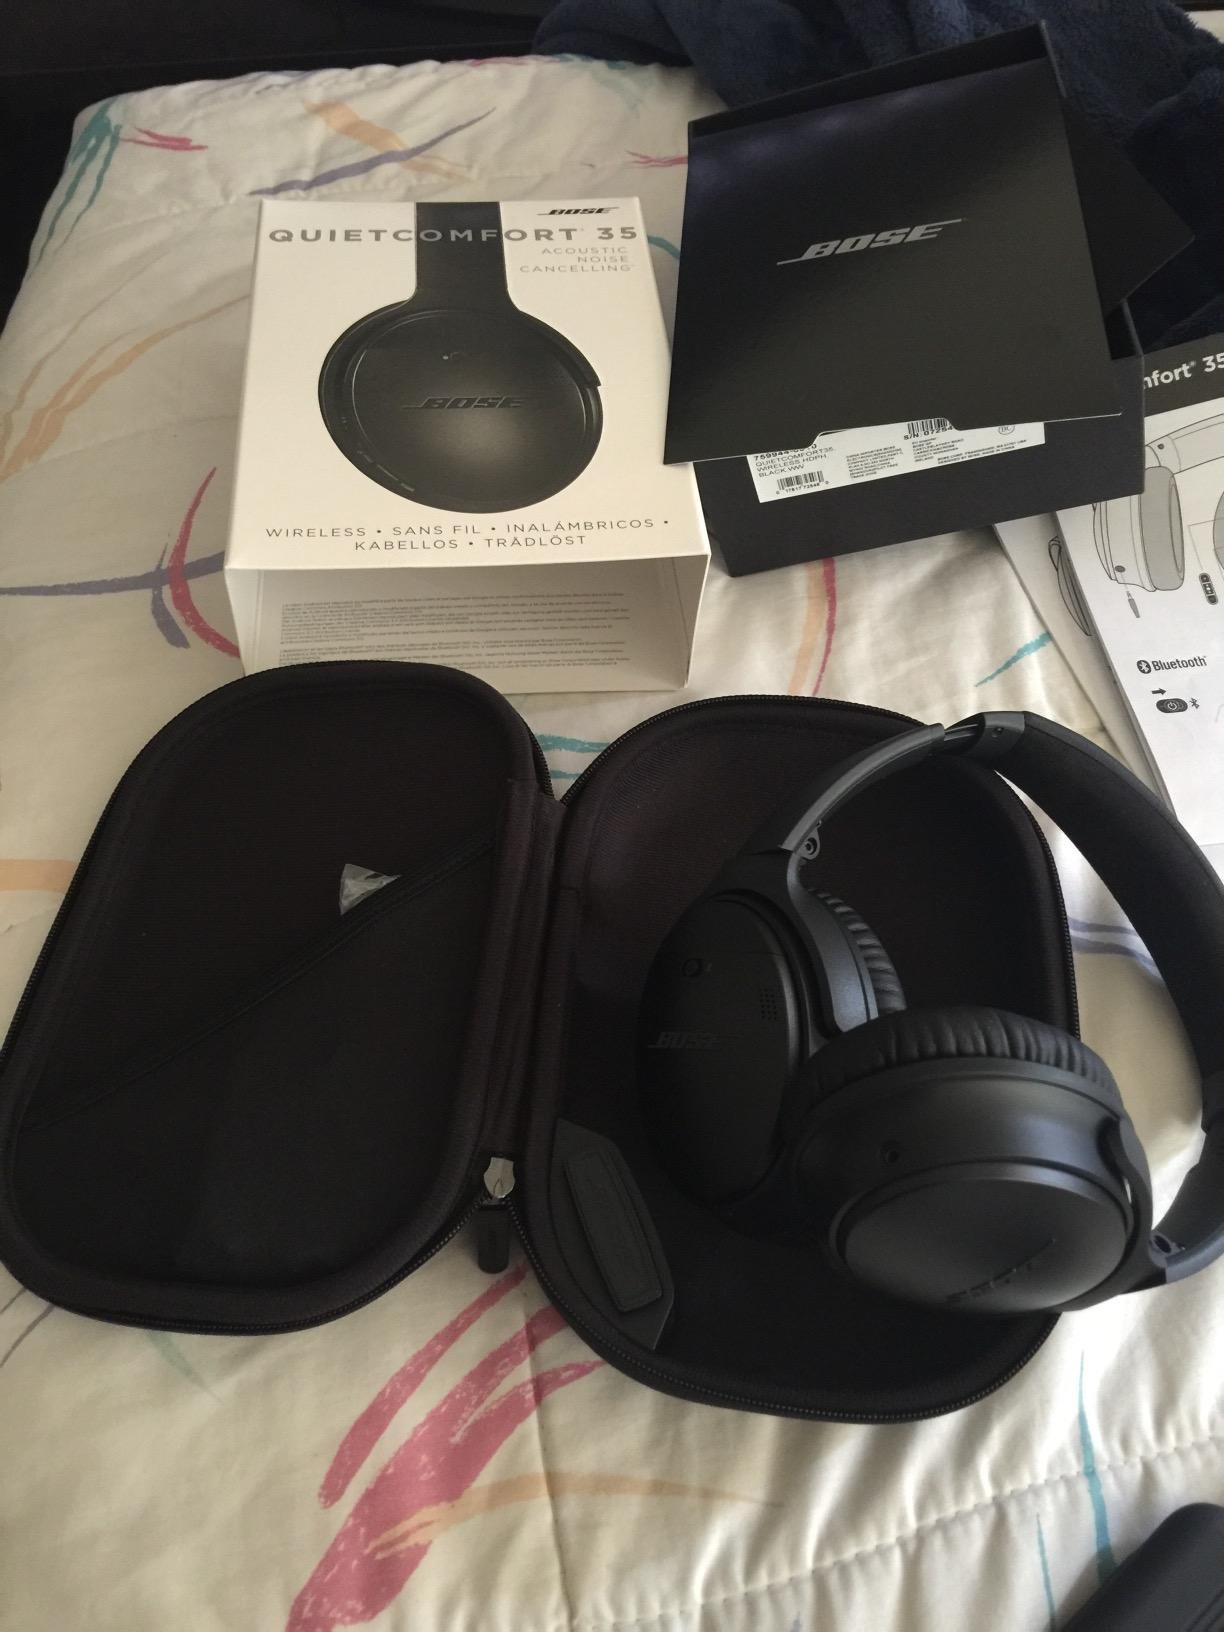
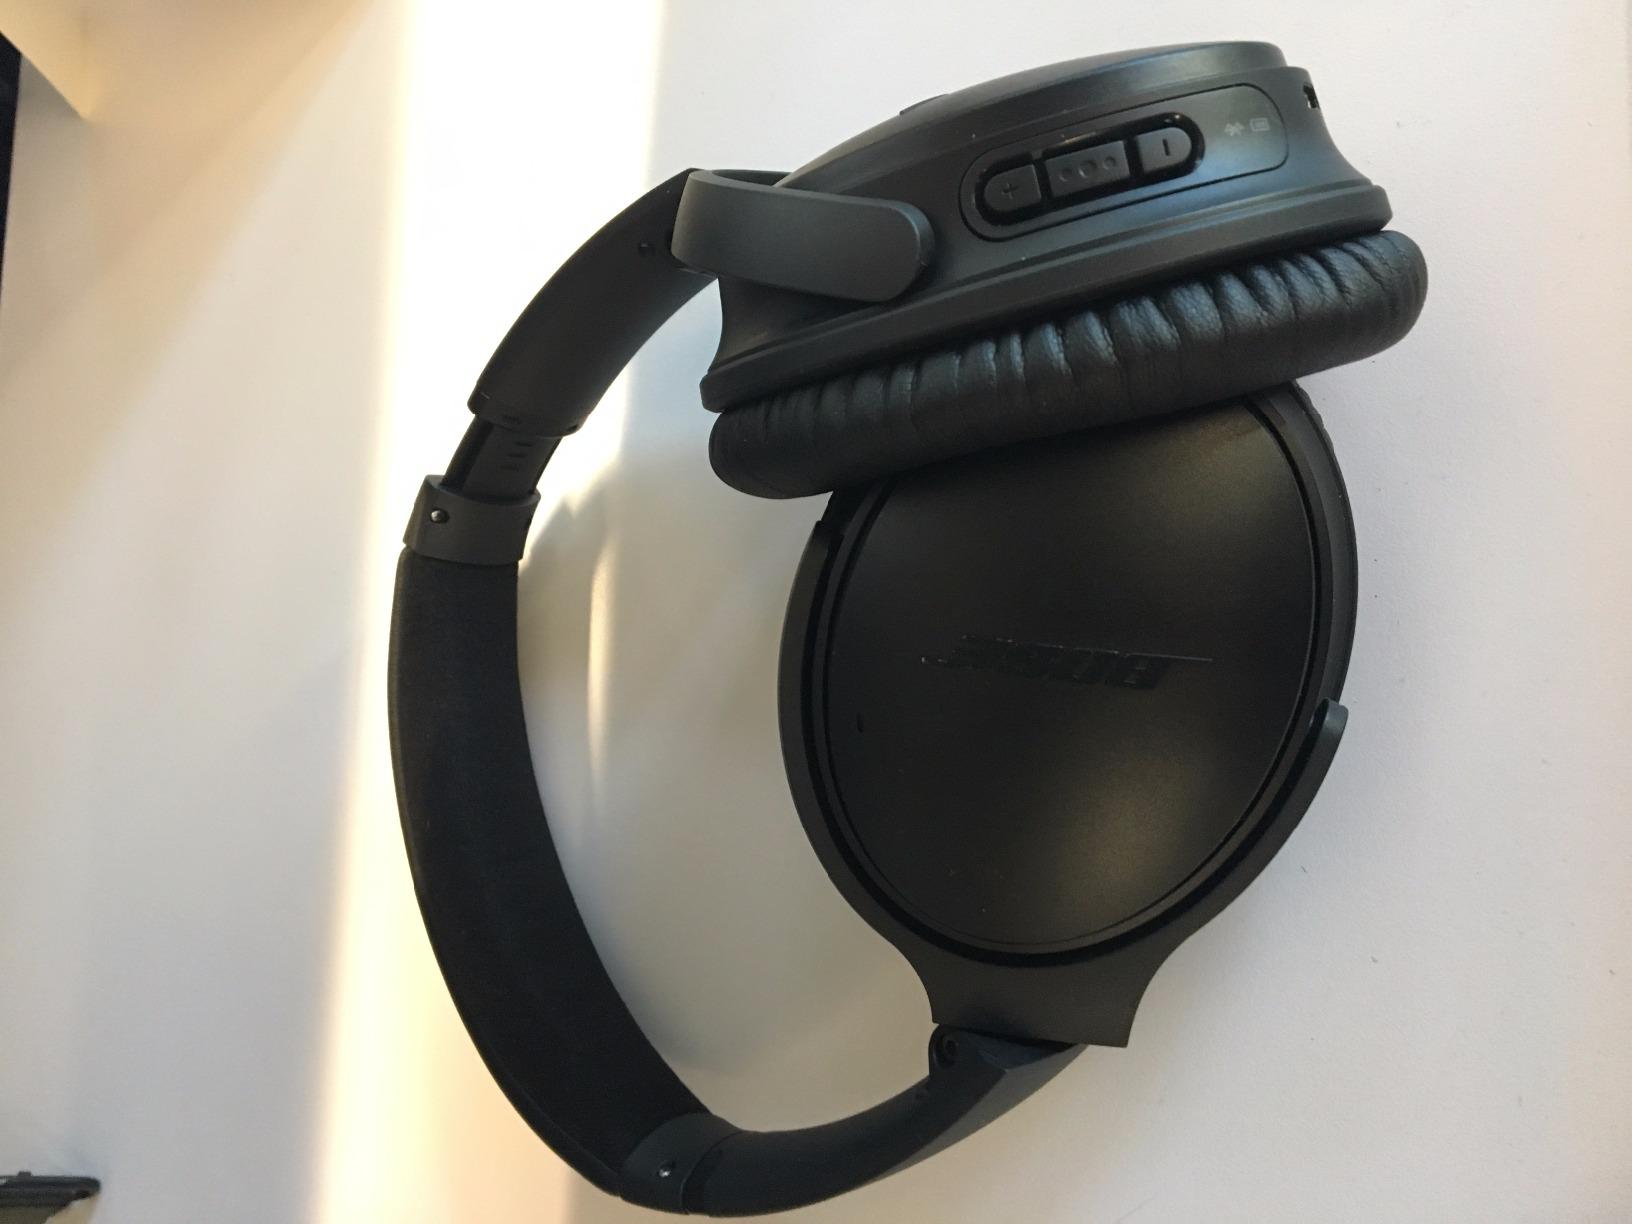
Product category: headphones
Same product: yes